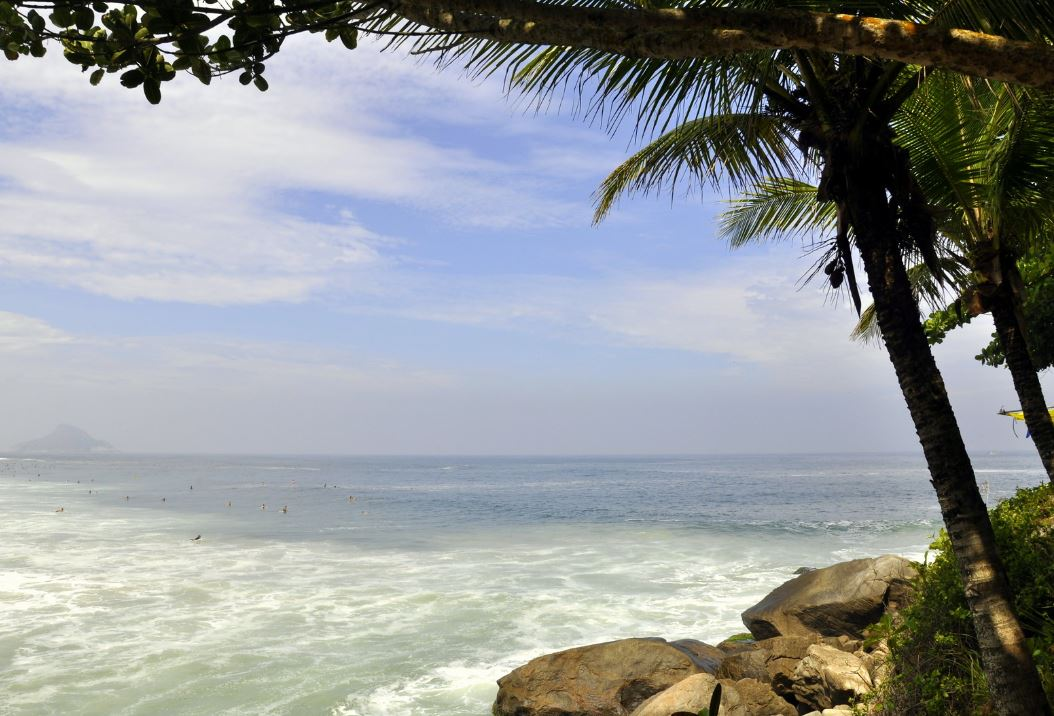
Fire: no
Smoke: no